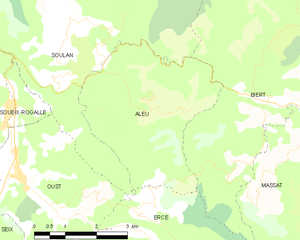
Carte des communes françaises: Aleu